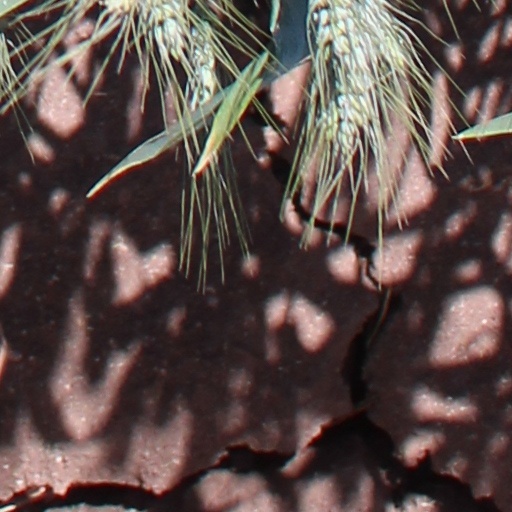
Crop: wheat